Acomb, North Yorkshire

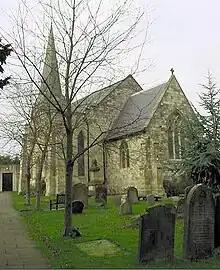
St Stephens Church Acomb

In 1920, the Corporation of York purchased Acomb Hall to provide maternity facilities in the city. The Maternity Hospital opened in 1922, but was re-classified for geriatric treatment in 1954, when maternity facilities were opened in Fulford.